1889 in Italy

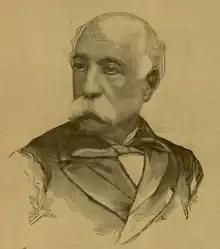
Prime minister Francesco Crispi

Due to the tariff war with France, business confidence was undermined and in 1889, a real estate boom burst. Three banks in Turin, seriously involved in building speculation in Rome, failed. Small savers lost several hundred million lire and 80,000 building workers in Rome — mainly immigrants — found themselves out of a job. In February 1889 some of them rioted.